Julius von Voss

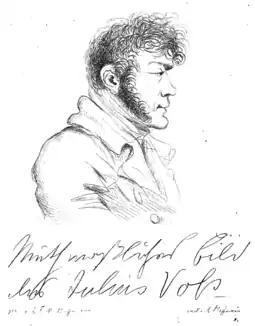

Julius von Voss, also Julius von Voß (24 August 1768, Brandenburg an der Havel, Prussia – 1 November 1832 Berlin) was a German writer.